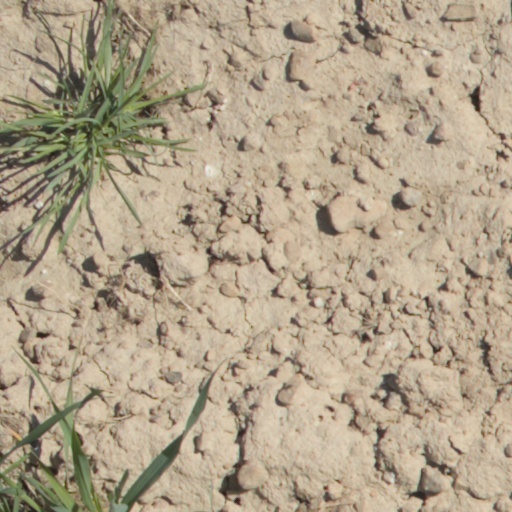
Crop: wheat